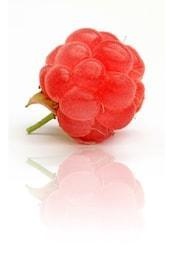
Label: raspberry